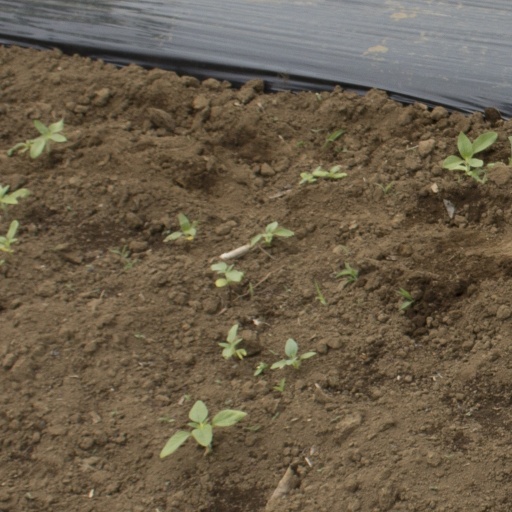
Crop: Jerusalem artichoke